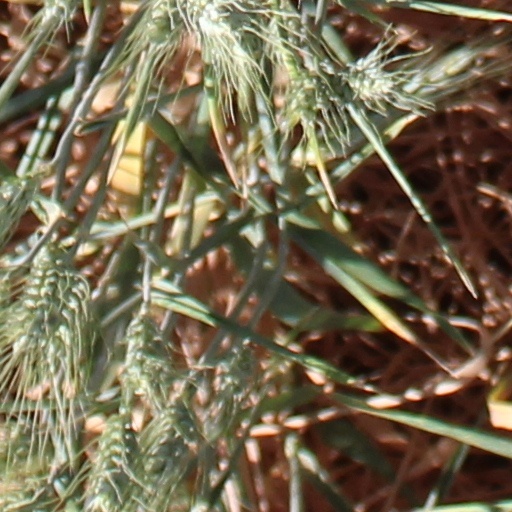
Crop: wheat